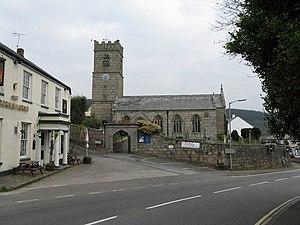
St Blazey est une ville dans le centre des Cornouailles, au Royaume-Uni. La ville a été nommée d'après Blaise de Sébaste.